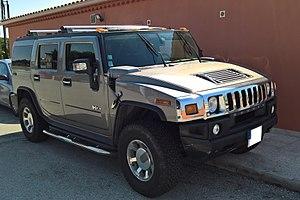
Hummer H2 vu de l’avant
Le Hummer H2 est un véhicule automobile appartenant à la catégorie des SUV. Il fut le premier Hummer conçu par General Motors, après que ce dernier eut racheté la marque Hummer.